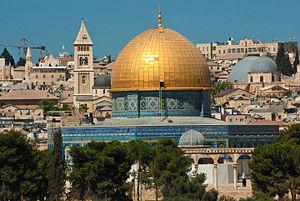
Une religion est un système de pratiques et de croyances en usage dans un groupe ou une communauté.